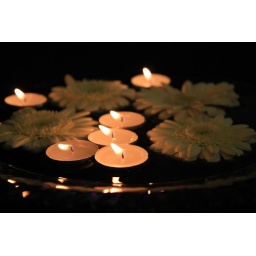
Candle in a water bowl wih floating flowers